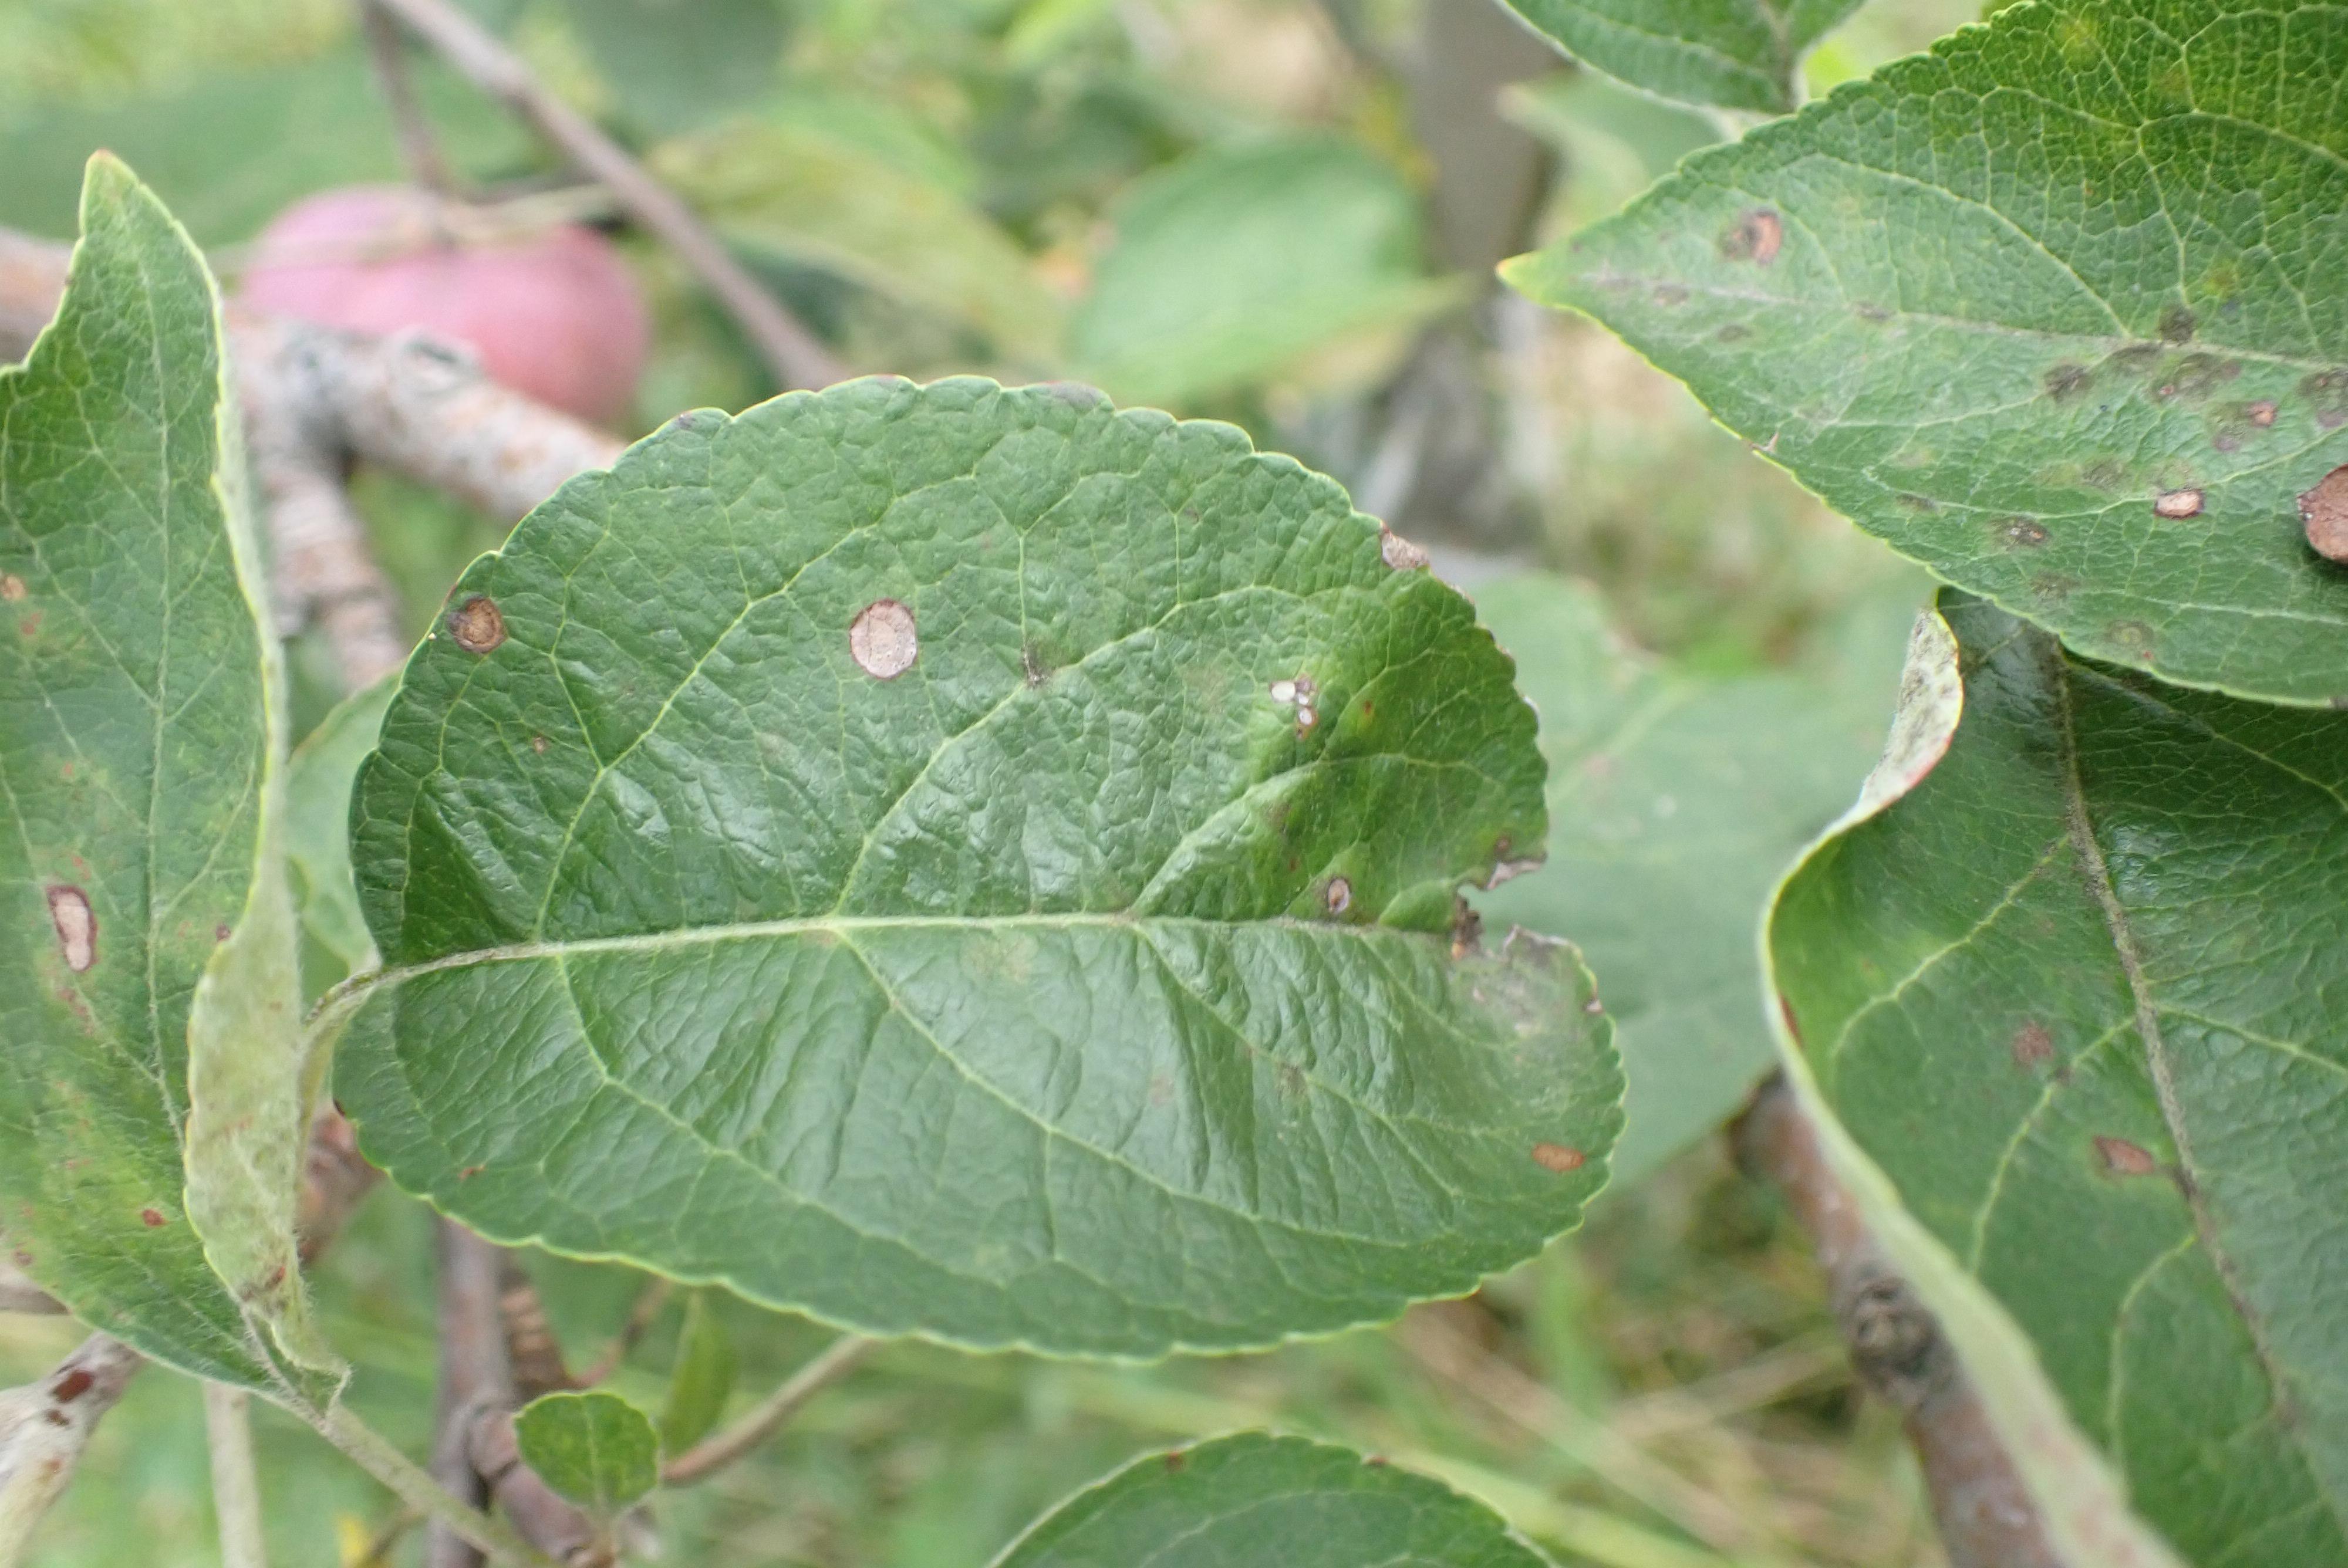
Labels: scab, frog_eye_leaf_spot